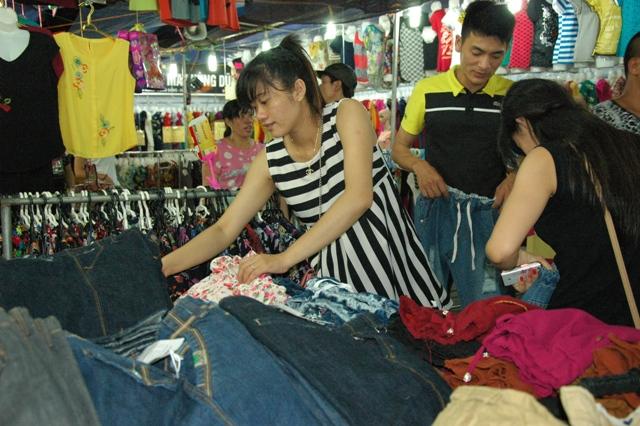
người đàn ông mặc áo đen vàng đang nhìn người phụ nữ mặc áo đen